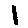
Label: 1